Question: Please indicate a possible affordance area of the swing_baseball_bat that can be used for holding
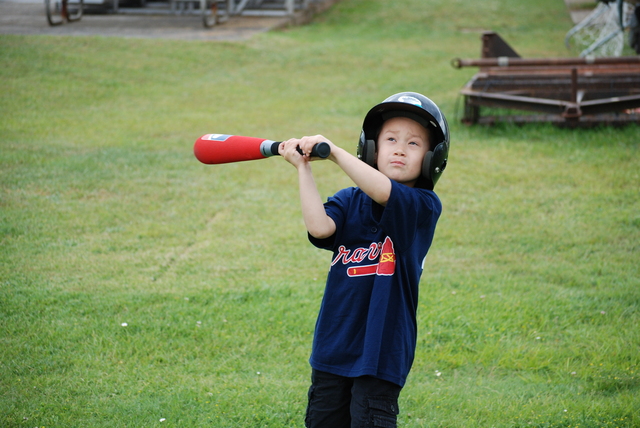
Answer: [266.133, 135.994, 330.883, 160.2]